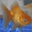
Label: aquarium_fish